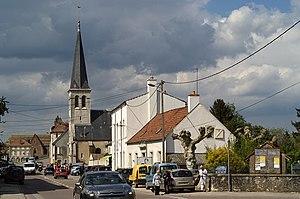
Église paroissiale, Rue Nationale, Losne (Côte d'Or, Bourgogne, France) Català: Església parroquial, Carrer Nacional, Losne (Costa d'Or, Borgonya, França) Español: Iglesia parroquial, Calle Nacional, Losne (Côte d'Or, Borgoña, França)